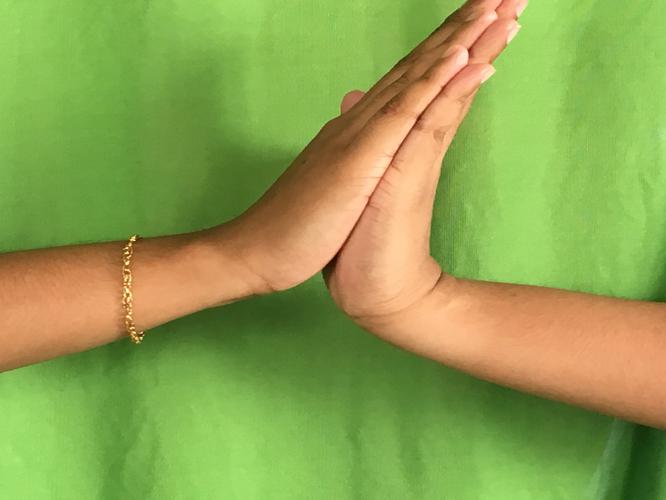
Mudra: Anjali
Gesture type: double_hand